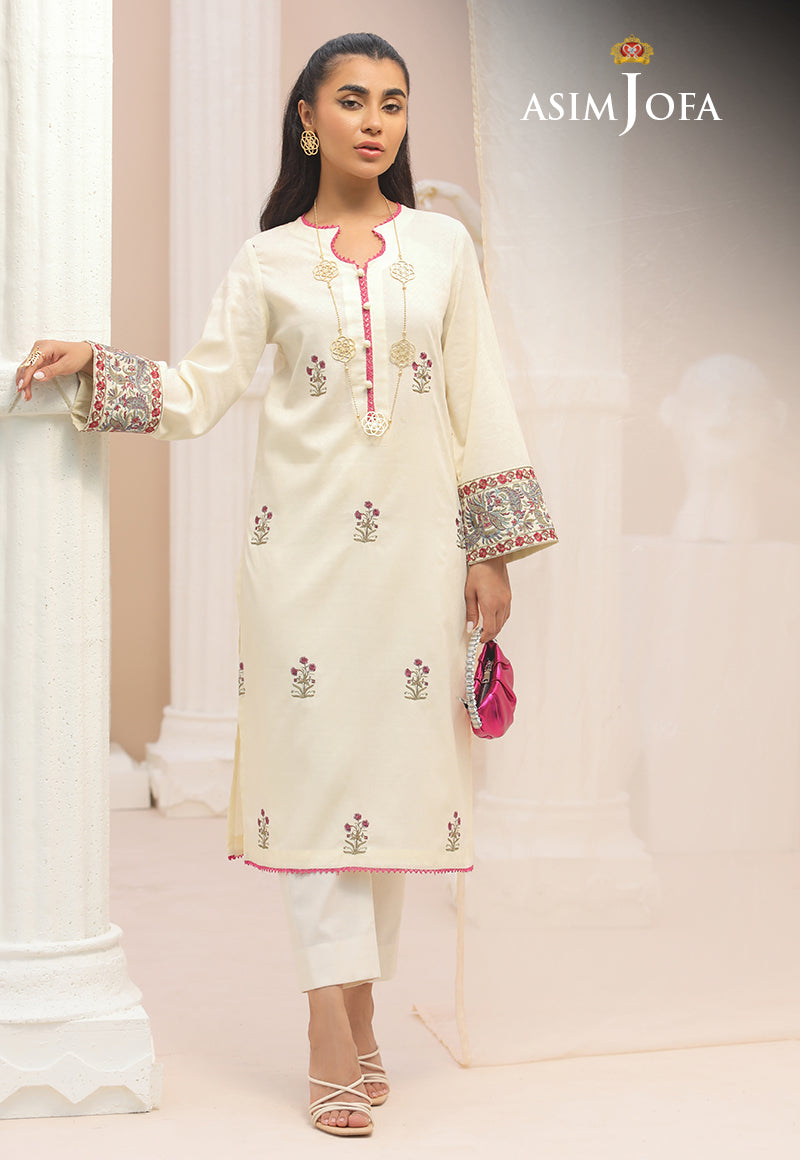
ivory ajma embroidered kurt